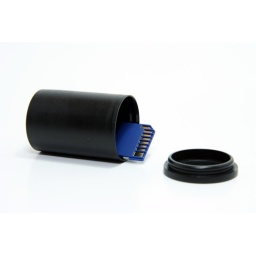
SD card in a box of 35mm film isolated over white background